Jostein Gaarder

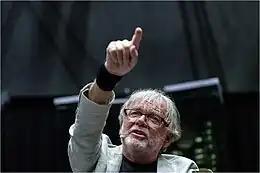
Gaarder at the LiteratureXchange Festival Aarhus, 2023

Gaarder has been involved in the promotion of sustainable development for nearly three decades. He established the Sophie Prize in 1997, an international award bestowed on foundations and individuals concerned with the environment. Through the Sophie Prize, Gaarder contributed over $1.5 million to worthy environmental causes. The final Sophie Prize was awarded in October 2013 to Bill McKibben.